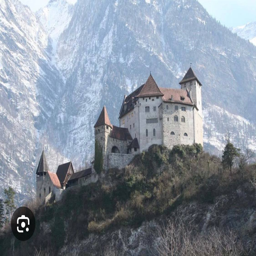
Burg Gutenberg